John de Britto

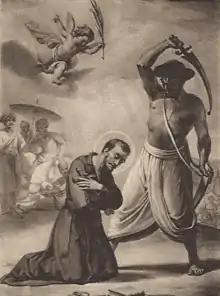
Martyrdom of Saint John de Britto Killed by Sethupathi King of Ramnad

De Britto's preaching led to the conversion of Thadiyathevan (தடியத் தேவன்), a Maravar prince who had several wives and was required as a Christian to dismiss all but one of them. One of those dismissed was a niece of the neighbouring king, the Raghunatha Kilavan Sethupathi (சேதுபதி), the King of Ramnad (Ramanathapuram), who took for her sake launched a general persecution of Christians. Britto and the catechists were seized and transported to the capital, Ramnad. From there he was taken to Orur (ஓரியூர்), some 30 miles north along the coast, and was executed on 4 February 1693.